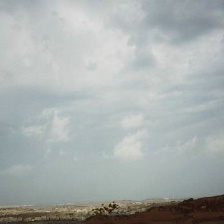
Cloud type: Stratus